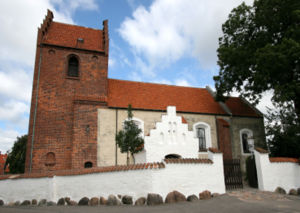
Sankt Jørgensbjerg Kirke
Sankt Jørgensbjerg Kirke
Sankt Jørgensbjerg Kirke ligger i Roskilde Kommune.